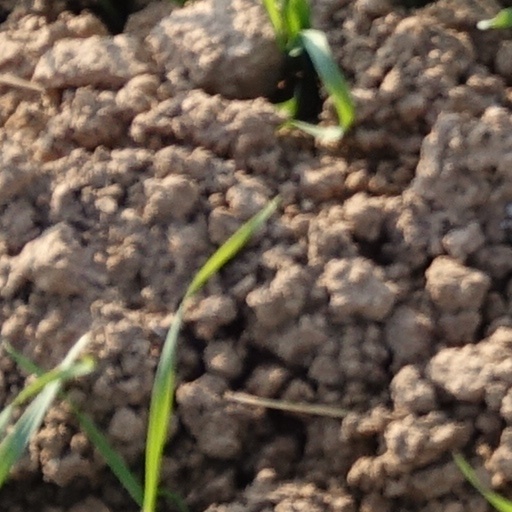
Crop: wheat